Oswaldtwistle

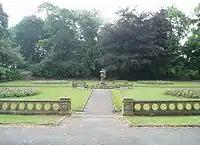
Rhyddings Park (2005)

Oswaldtwistle Moor (adjacent to Haslingden Moor) is an extensive area of moorland to the south of Oswaldtwistle, with Haslingden Grane bordering the moor's southern edges, Belthorn to the west and Haslingden to the east. The area forms part of the West Pennine Moors.